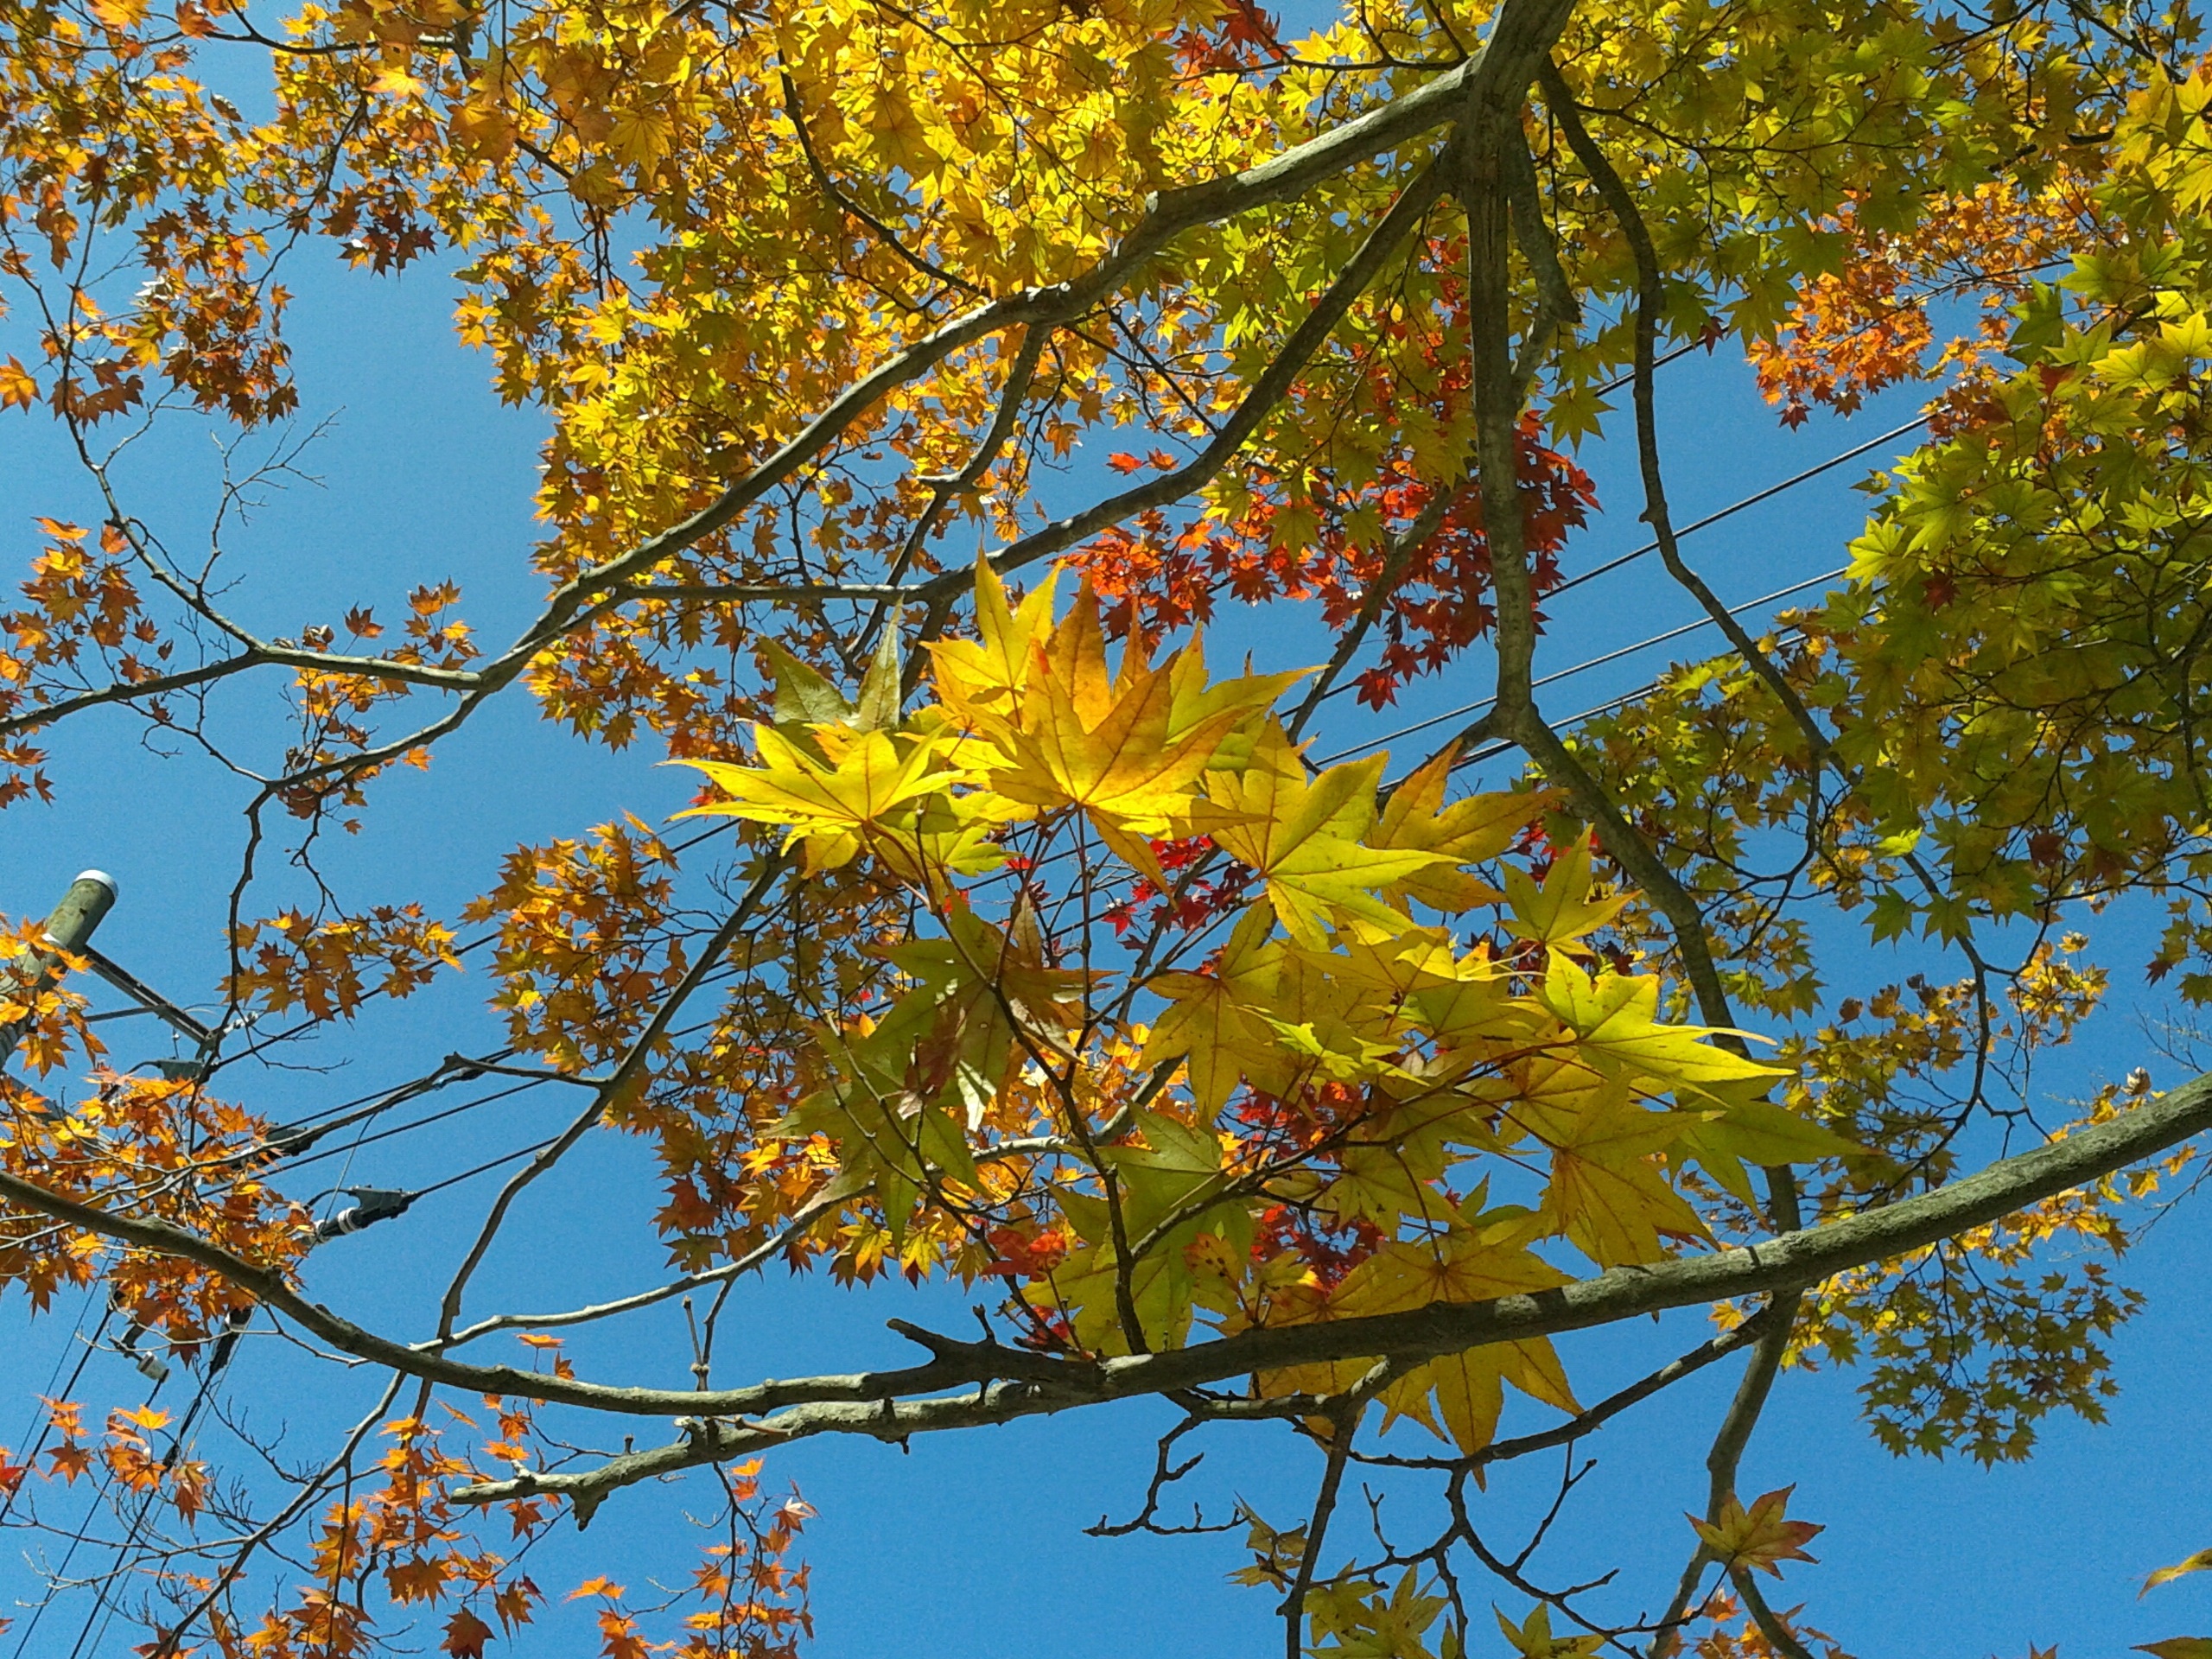
tree, branch, blossom, plant, sky, sunlight, leaf, flower, natural, autumn, botany, yellow, season, maple, maple tree, trees, shrub, deciduous, flowering plant, maidenhair tree, woody plant, land plant